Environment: real
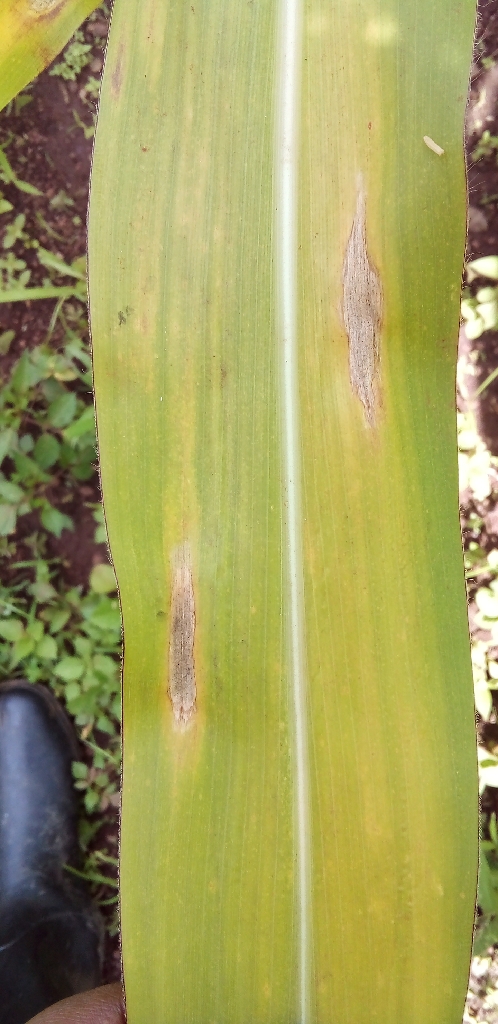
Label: northern_corn_leaf_blight